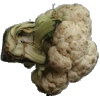
Label: Cauliflower 1